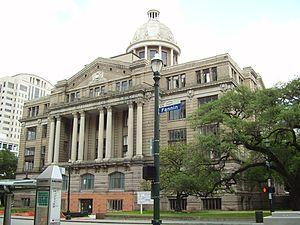
Le comté de Harris, en anglais : Harris County, est un comté situé au sud-est de l'État du Texas aux États-Unis. Son siège de comté est la ville de Houston. Selon les estimations du Bureau du recensement des États-Unis, sa population est de 4 698 619 habitants en 2018. Il s'agit du comté le plus peuplé de l'État du Texas et le troisième comté américain, le plus peuplé, derrière ceux de Los Angeles en Californie et Cook dans l'Illinois. Le comté a une superficie de 4 602,5 km², dont 4 411,9 km² est de surfaces terrestres. Le comté est créé le 17 mars 1836 sous le nom de comté de Harrisburg et est rebaptisé sous son nom actuel, en référence à John Richardson Harris, en décembre 1839.